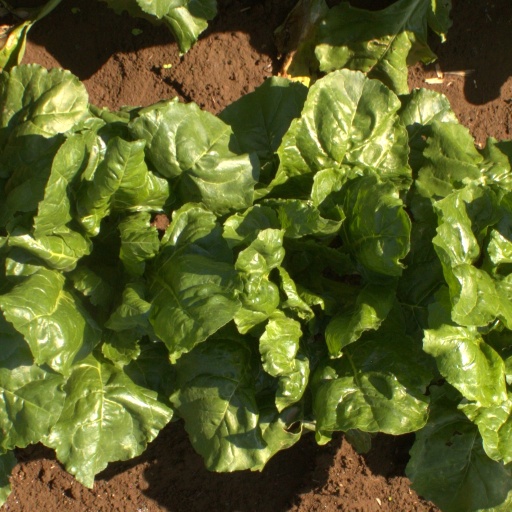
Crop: sugar beet